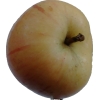
Label: apple